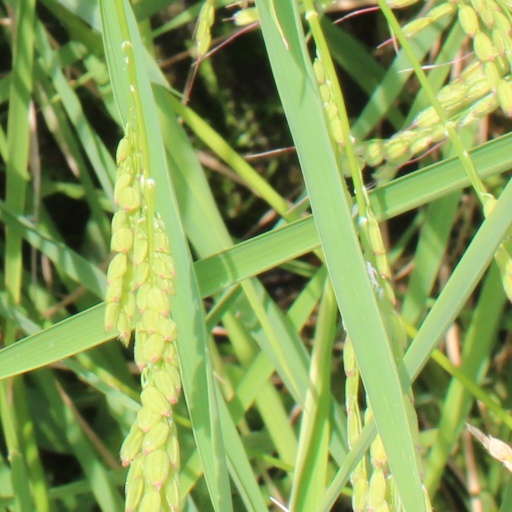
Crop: rice